Interstate 495 (New York)

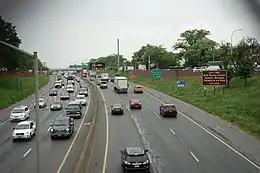
I-495 as seen from the intersection of the Horace Harding Expressway and Main Street

The first piece of what is now I-495 – the Queens–Midtown Tunnel, linking Manhattan and Queens – opened to traffic on November 15, 1940. The highway connecting the tunnel to Laurel Hill Boulevard was built around the same time and named the "Midtown Highway". The tunnel, the Midtown Highway, and the segment of Laurel Hill Boulevard between the highway and Queens Boulevard all became part of a realigned NY 24 in the mid-1940s. Parts of this highway were built on the right-of-way of a streetcar line that extended from Hunters Point to southern Flushing. In the 1940s, city planner Robert Moses proposed the construction of a system of highways that would traverse the New York City area. The plan was to cost $800 million (equivalent to $ in ), and, in February 1945, the city agreed to pay $60 million (equivalent to $ in ) of that cost. That November, the city, state, and federal governments agreed to fund several new highways in New York City. Among these was the Queens Midtown Expressway, which was to cost $10.62 million (equivalent to $ in ).